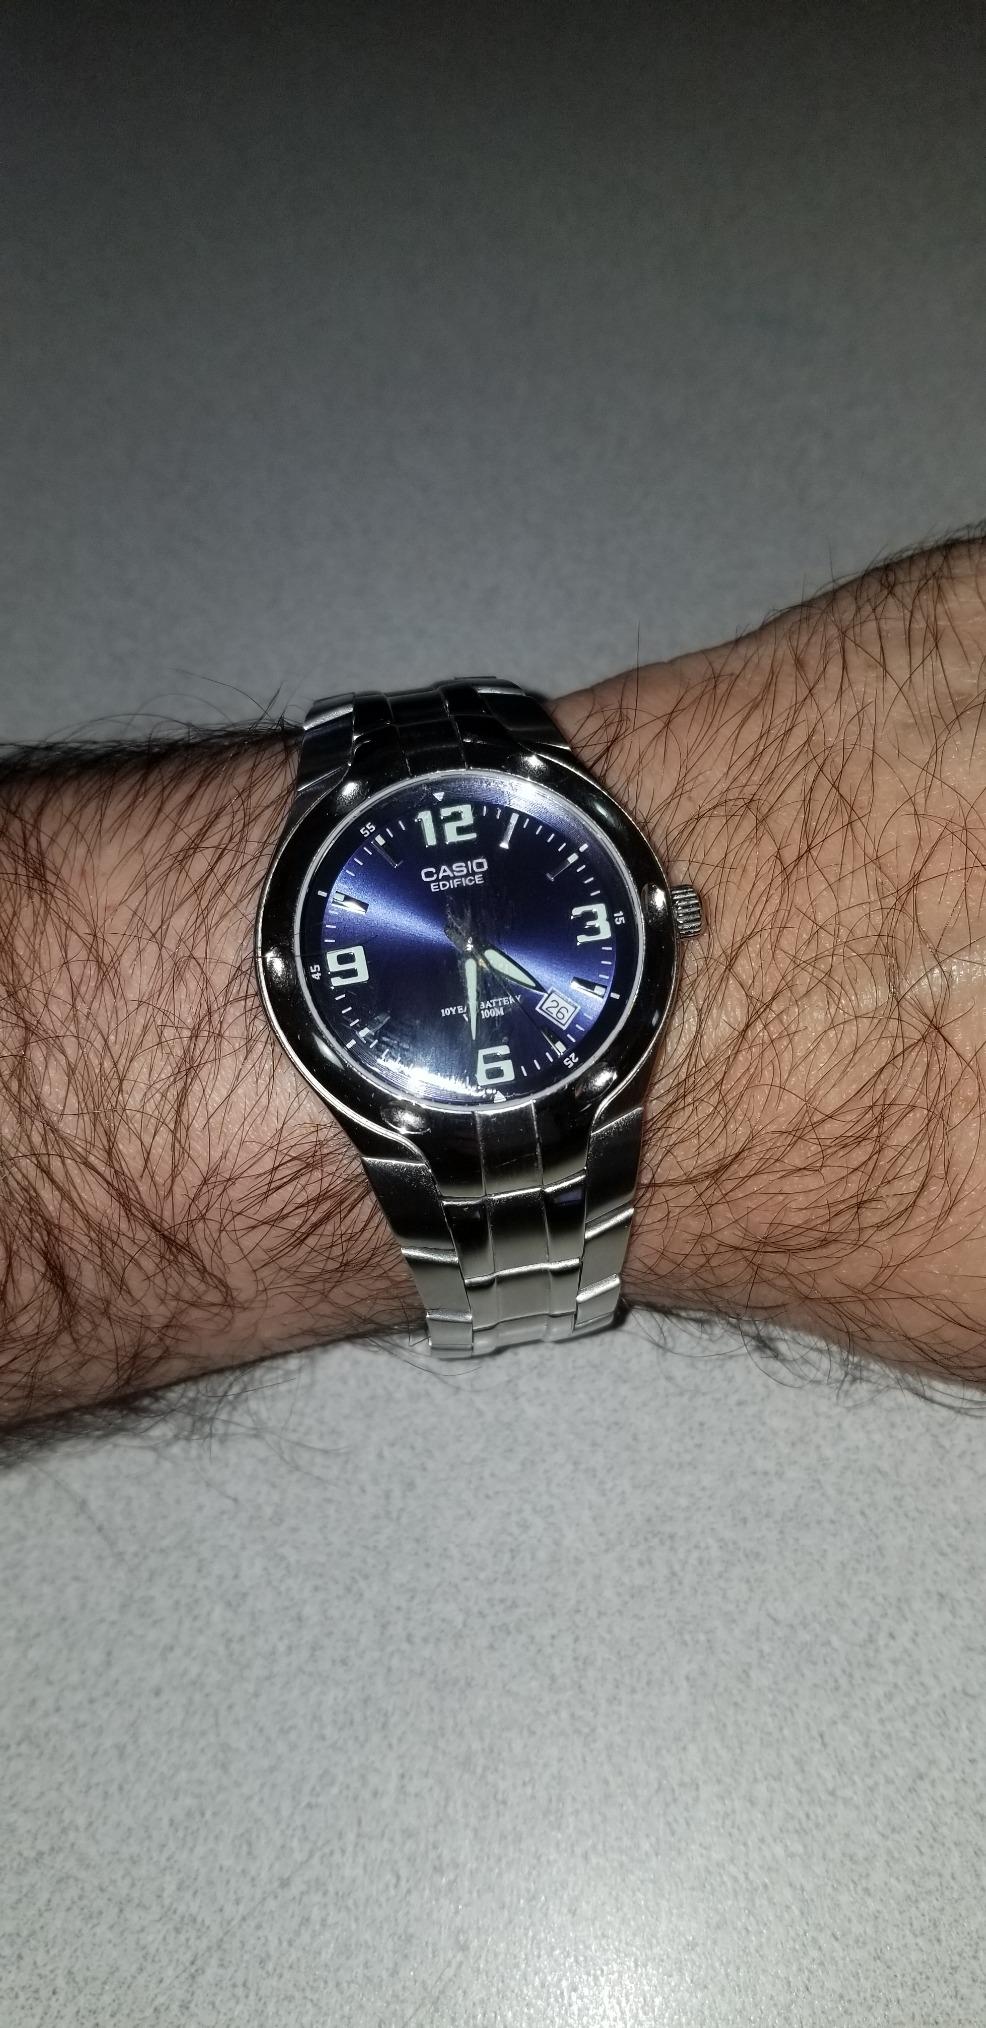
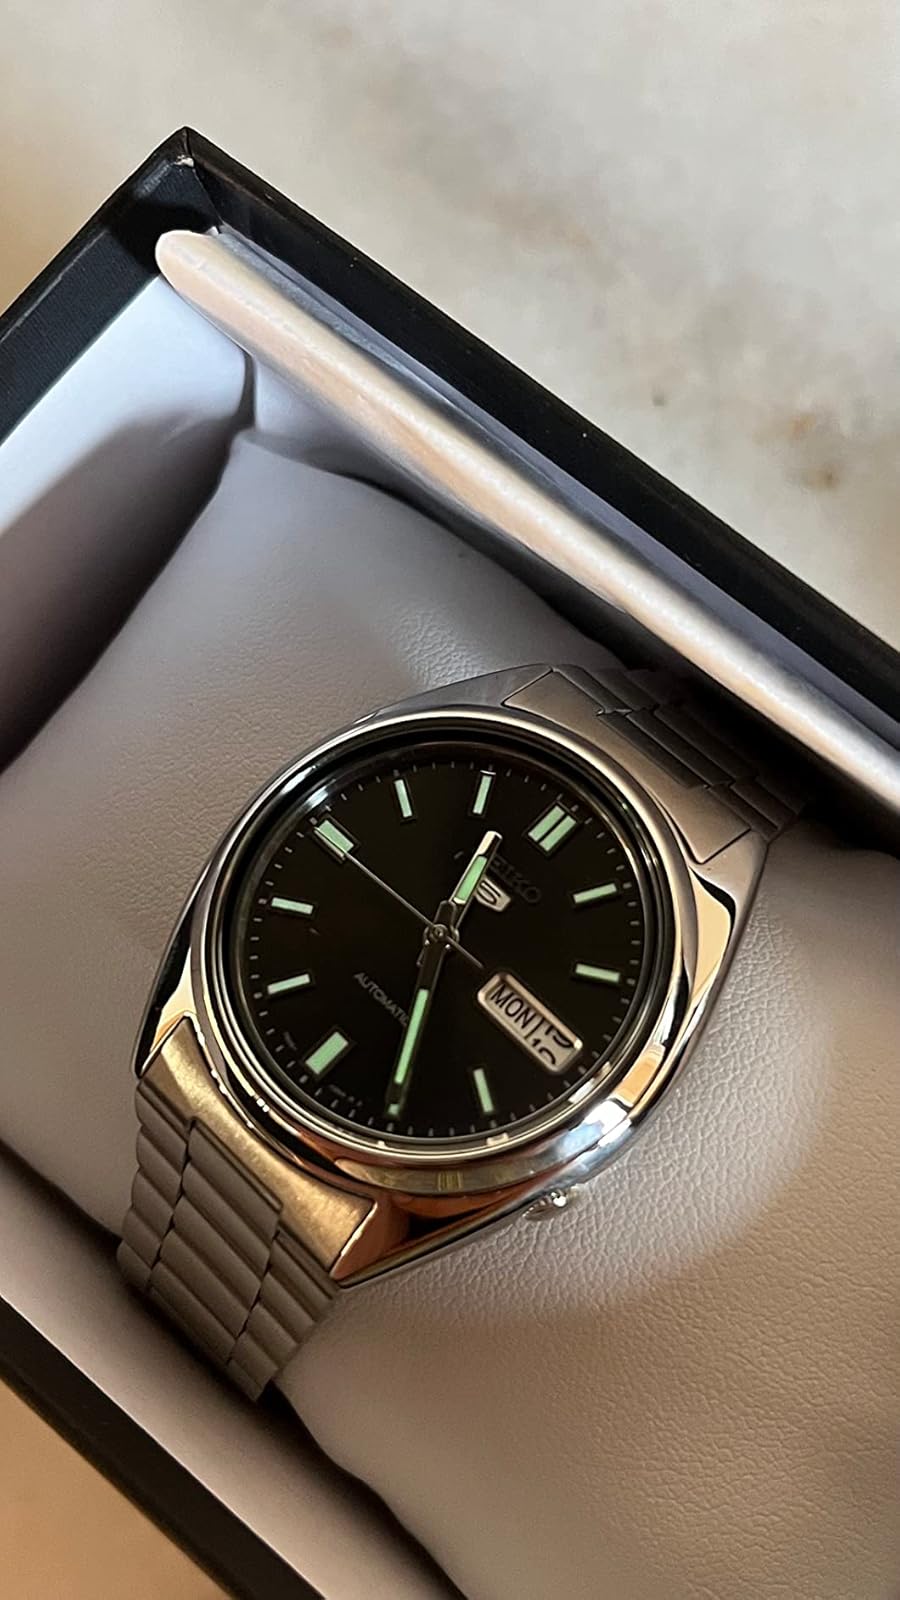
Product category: accessories_watch
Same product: no